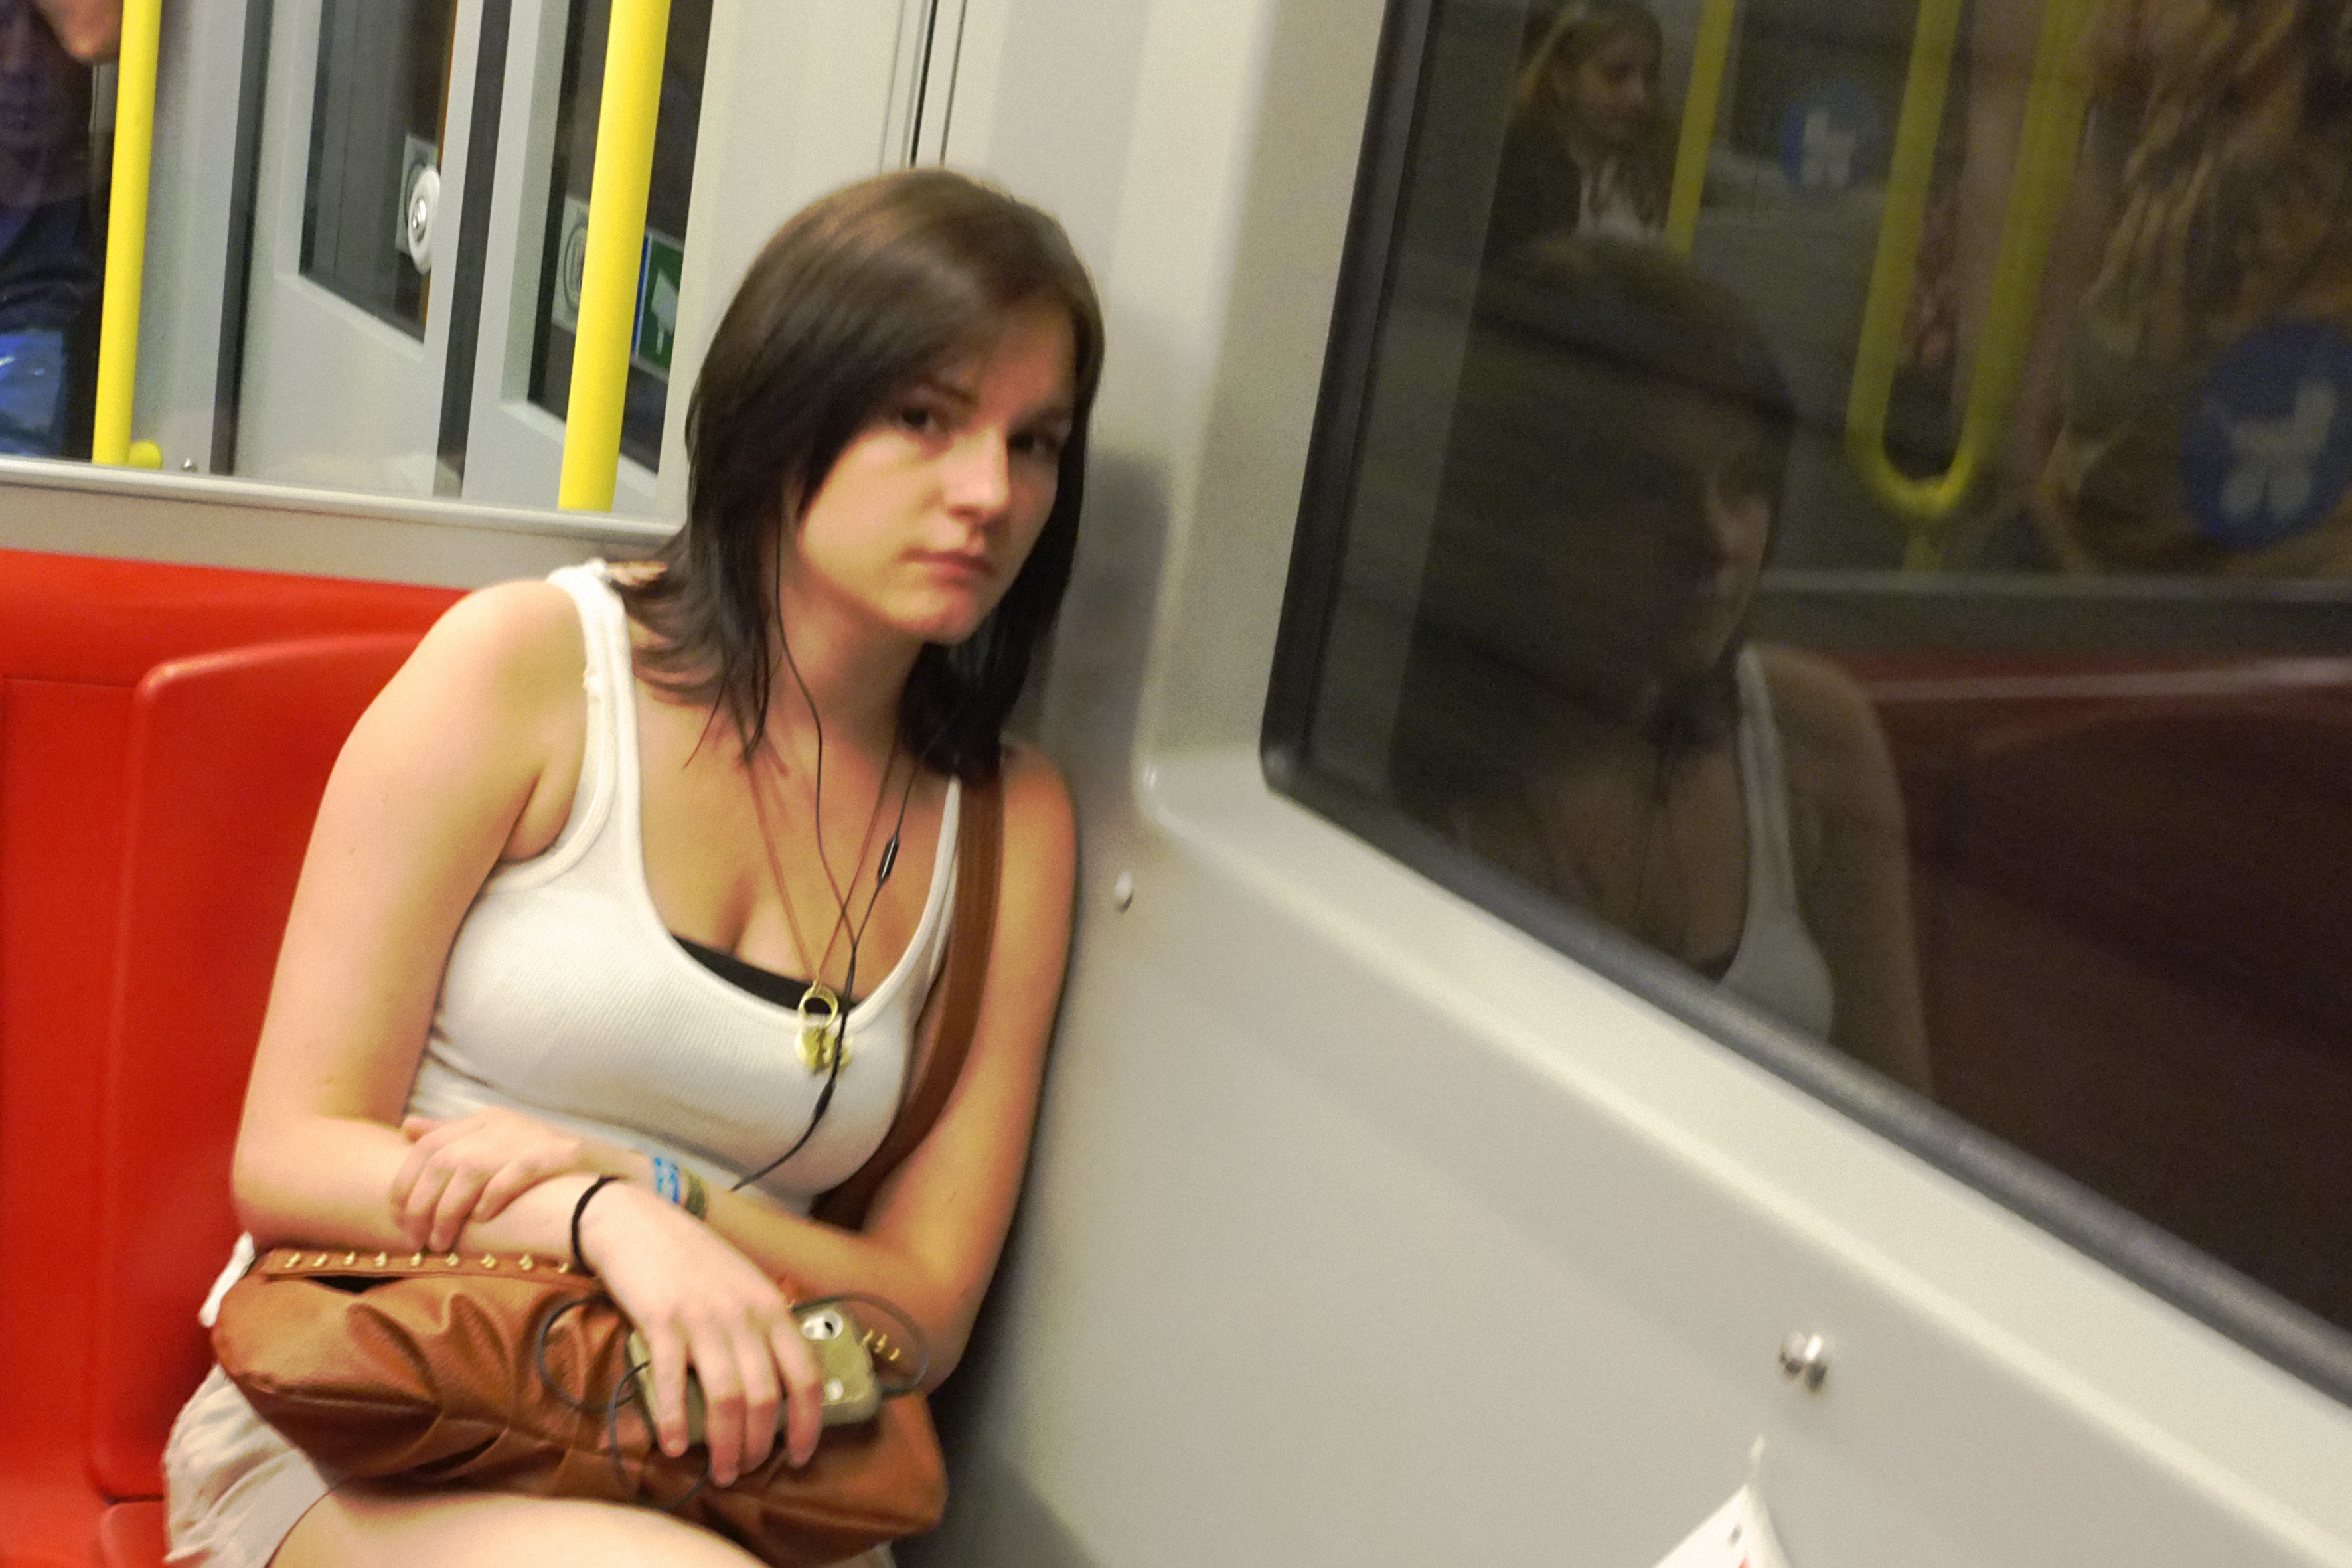
hand, girl, hair, street, urban, fujifilm, leg, vienna, x100, thigh, blond, fuji, wien, finepixx100, abdomen, photo shoot